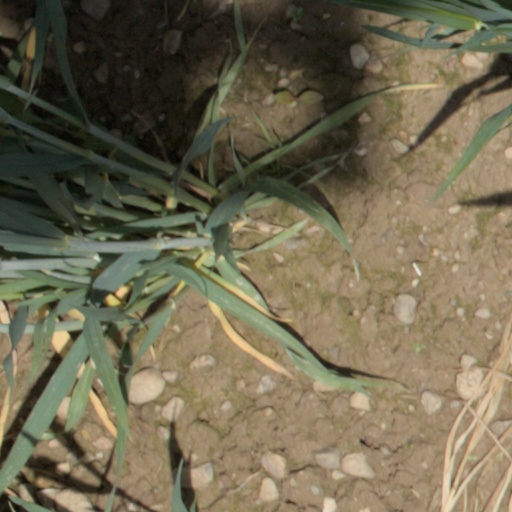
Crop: wheat